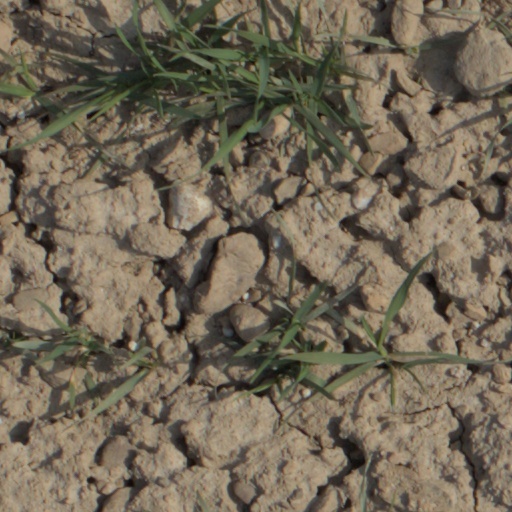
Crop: wheat